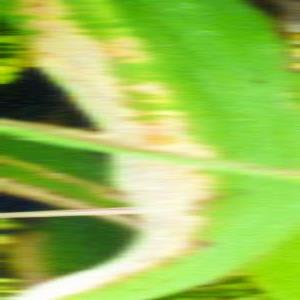
Disease: Bacterialblight